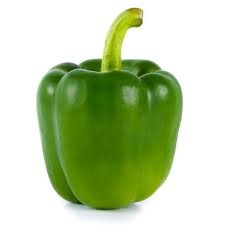
Label: capsicum